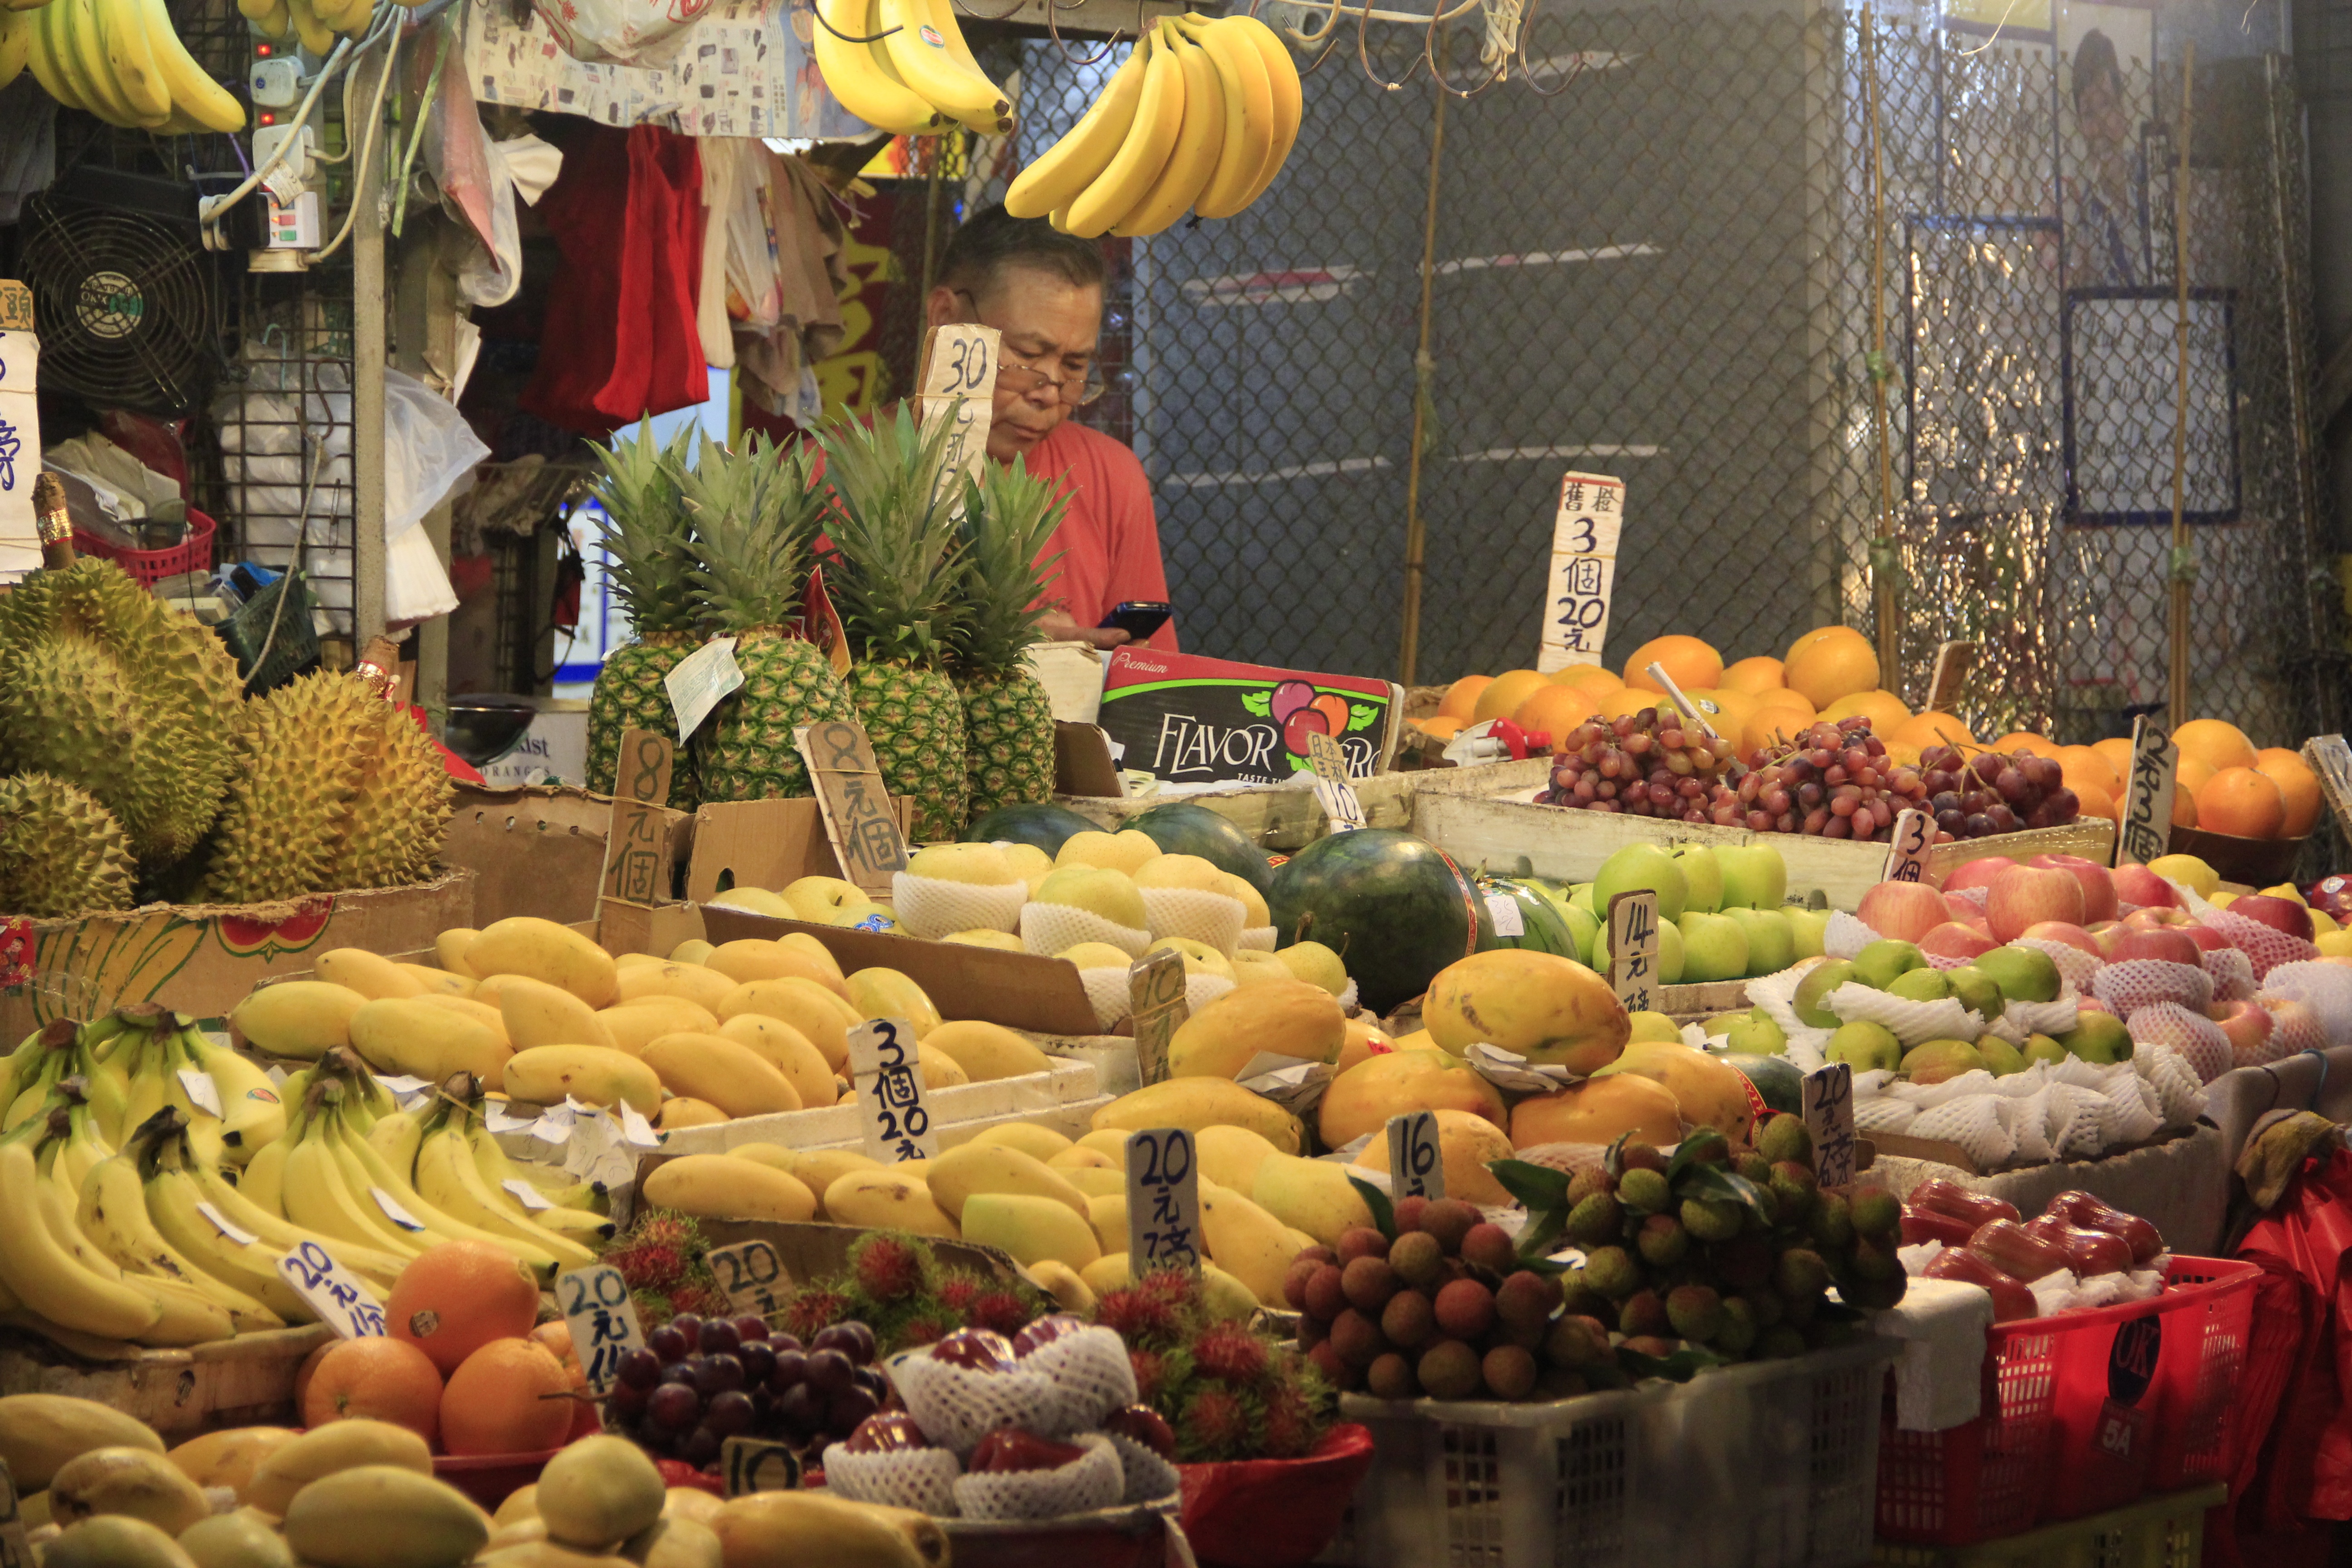
plant, fruit, flower, city, food, vendor, produce, asia, bazaar, market, marketplace, public space, fruits, floristry, retail, local food, fruit store, human settlement, greengrocer